Church of Santa Catalina (El Bonillo)

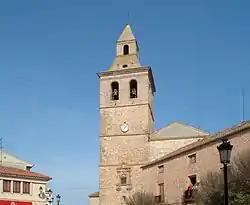

The Church of Santa Catalina (Spanish: "Iglesia Parroquial de Santa Catalina") is a church located in El Bonillo, Spain. It was declared "Bien de Interés Cultural" in 1992.